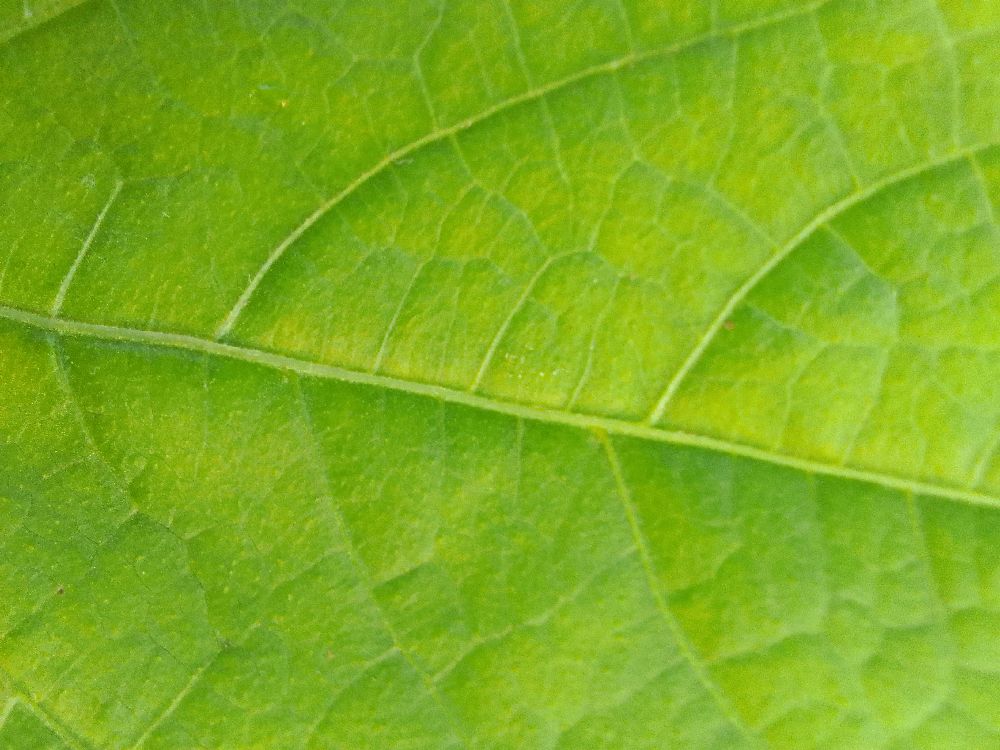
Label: healthy